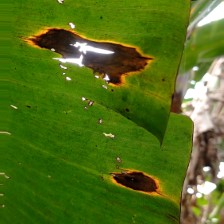
Label: cordana